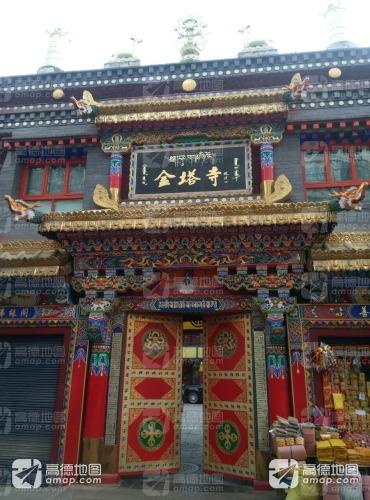
地标名称：金塔寺
所在城市：西宁市·城中区